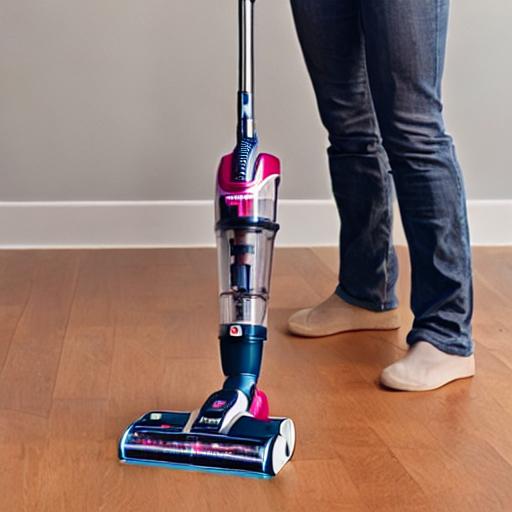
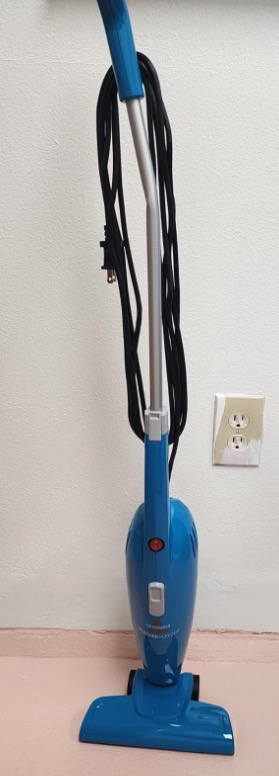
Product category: items_vacuum
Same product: no